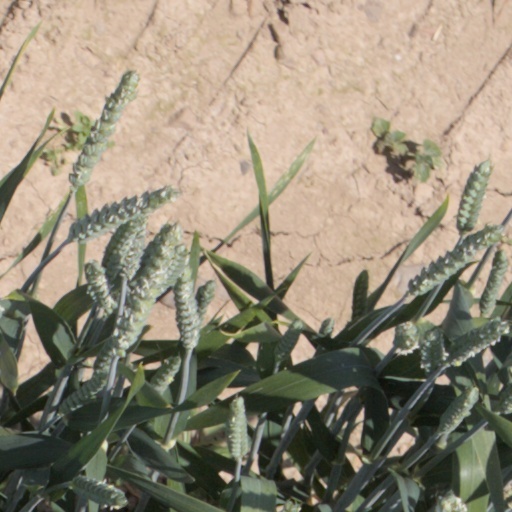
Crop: wheat